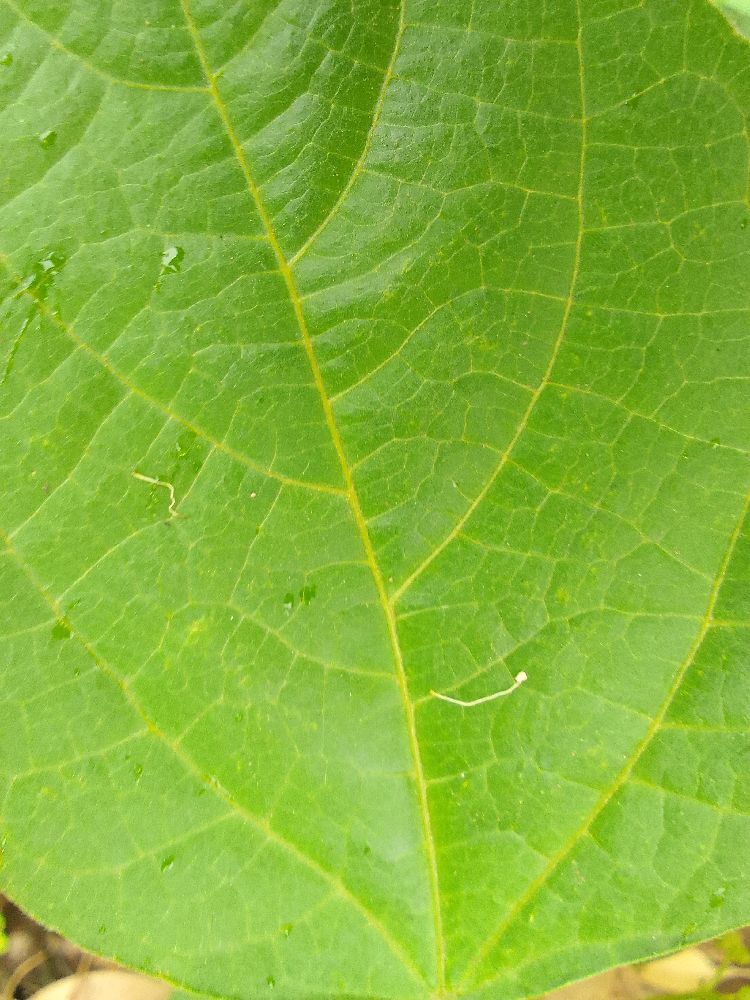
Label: healthy